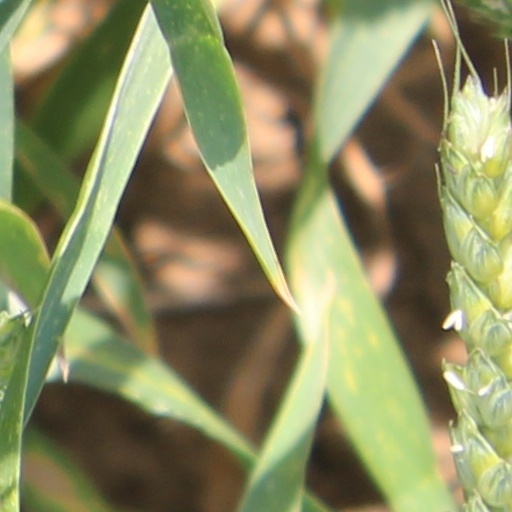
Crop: wheat